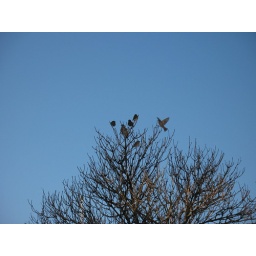
The birds in the tree